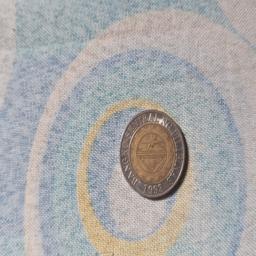
Label: 10_Old_Back